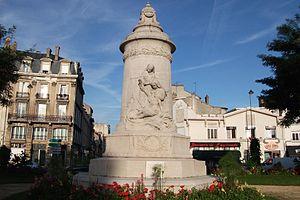
Monument en hommage aux infirmières du monde qui fut construit après une souscription internationale par Juliette Adam sur la place Aristide Briand de_Reims. En arrière plan la rue Jean Jaurès. Architecte Charles Giraud, sculpteur Denys Puech, inauguré le 11 novembre 1924.
La place Aristide-Briand est une place de la commune de Reims, dans le département de la Marne, en région Grand-Est.